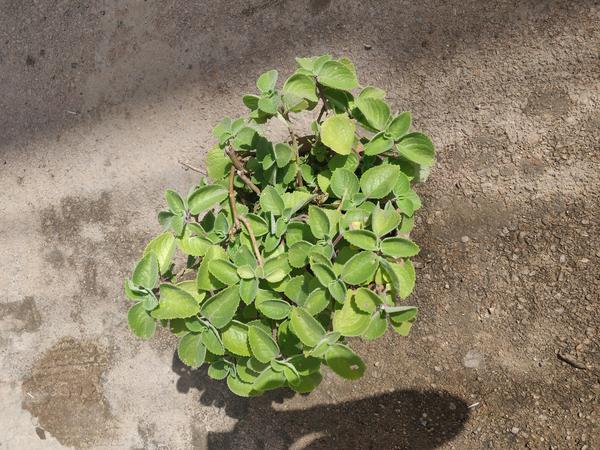
Plant: Doddapatre